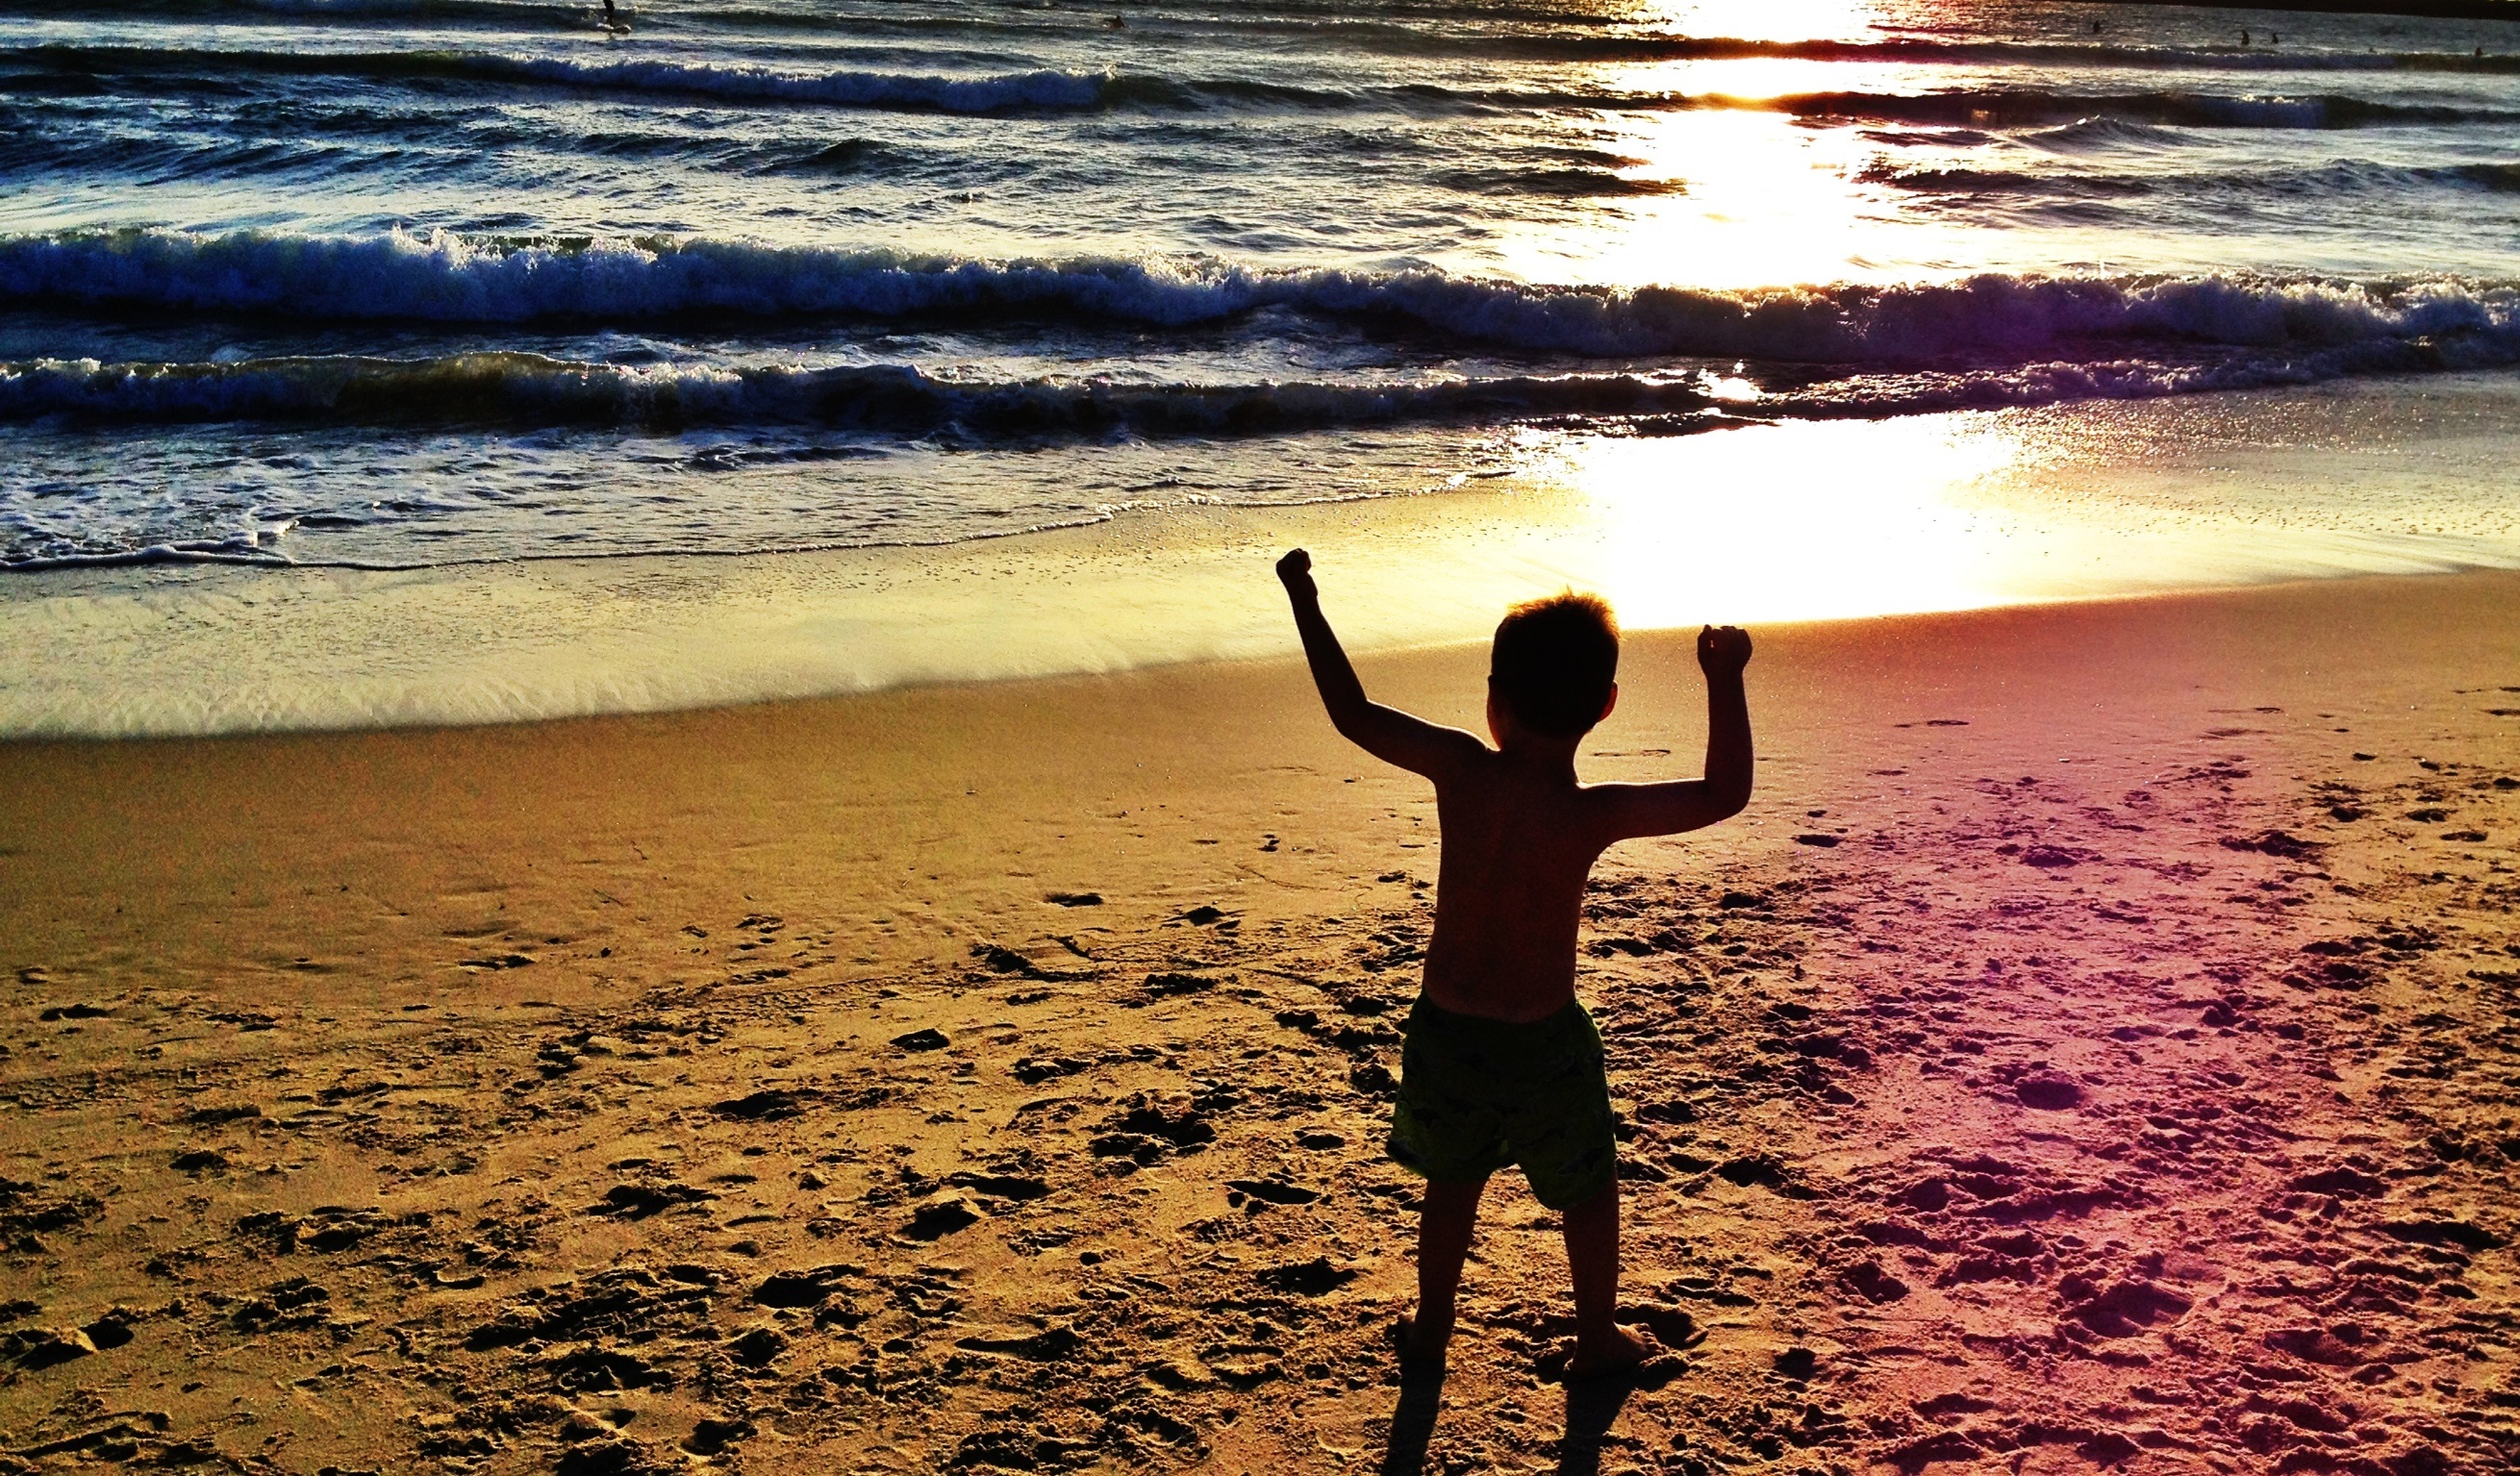
beach, sea, coast, water, sand, ocean, horizon, sun, sunrise, sunset, sunlight, morning, shore, wave, boy, kid, summer, dusk, love, evening, young, reflection, child, childhood, body of water, fight, family, power, little, joy, defiance, emotion, rage